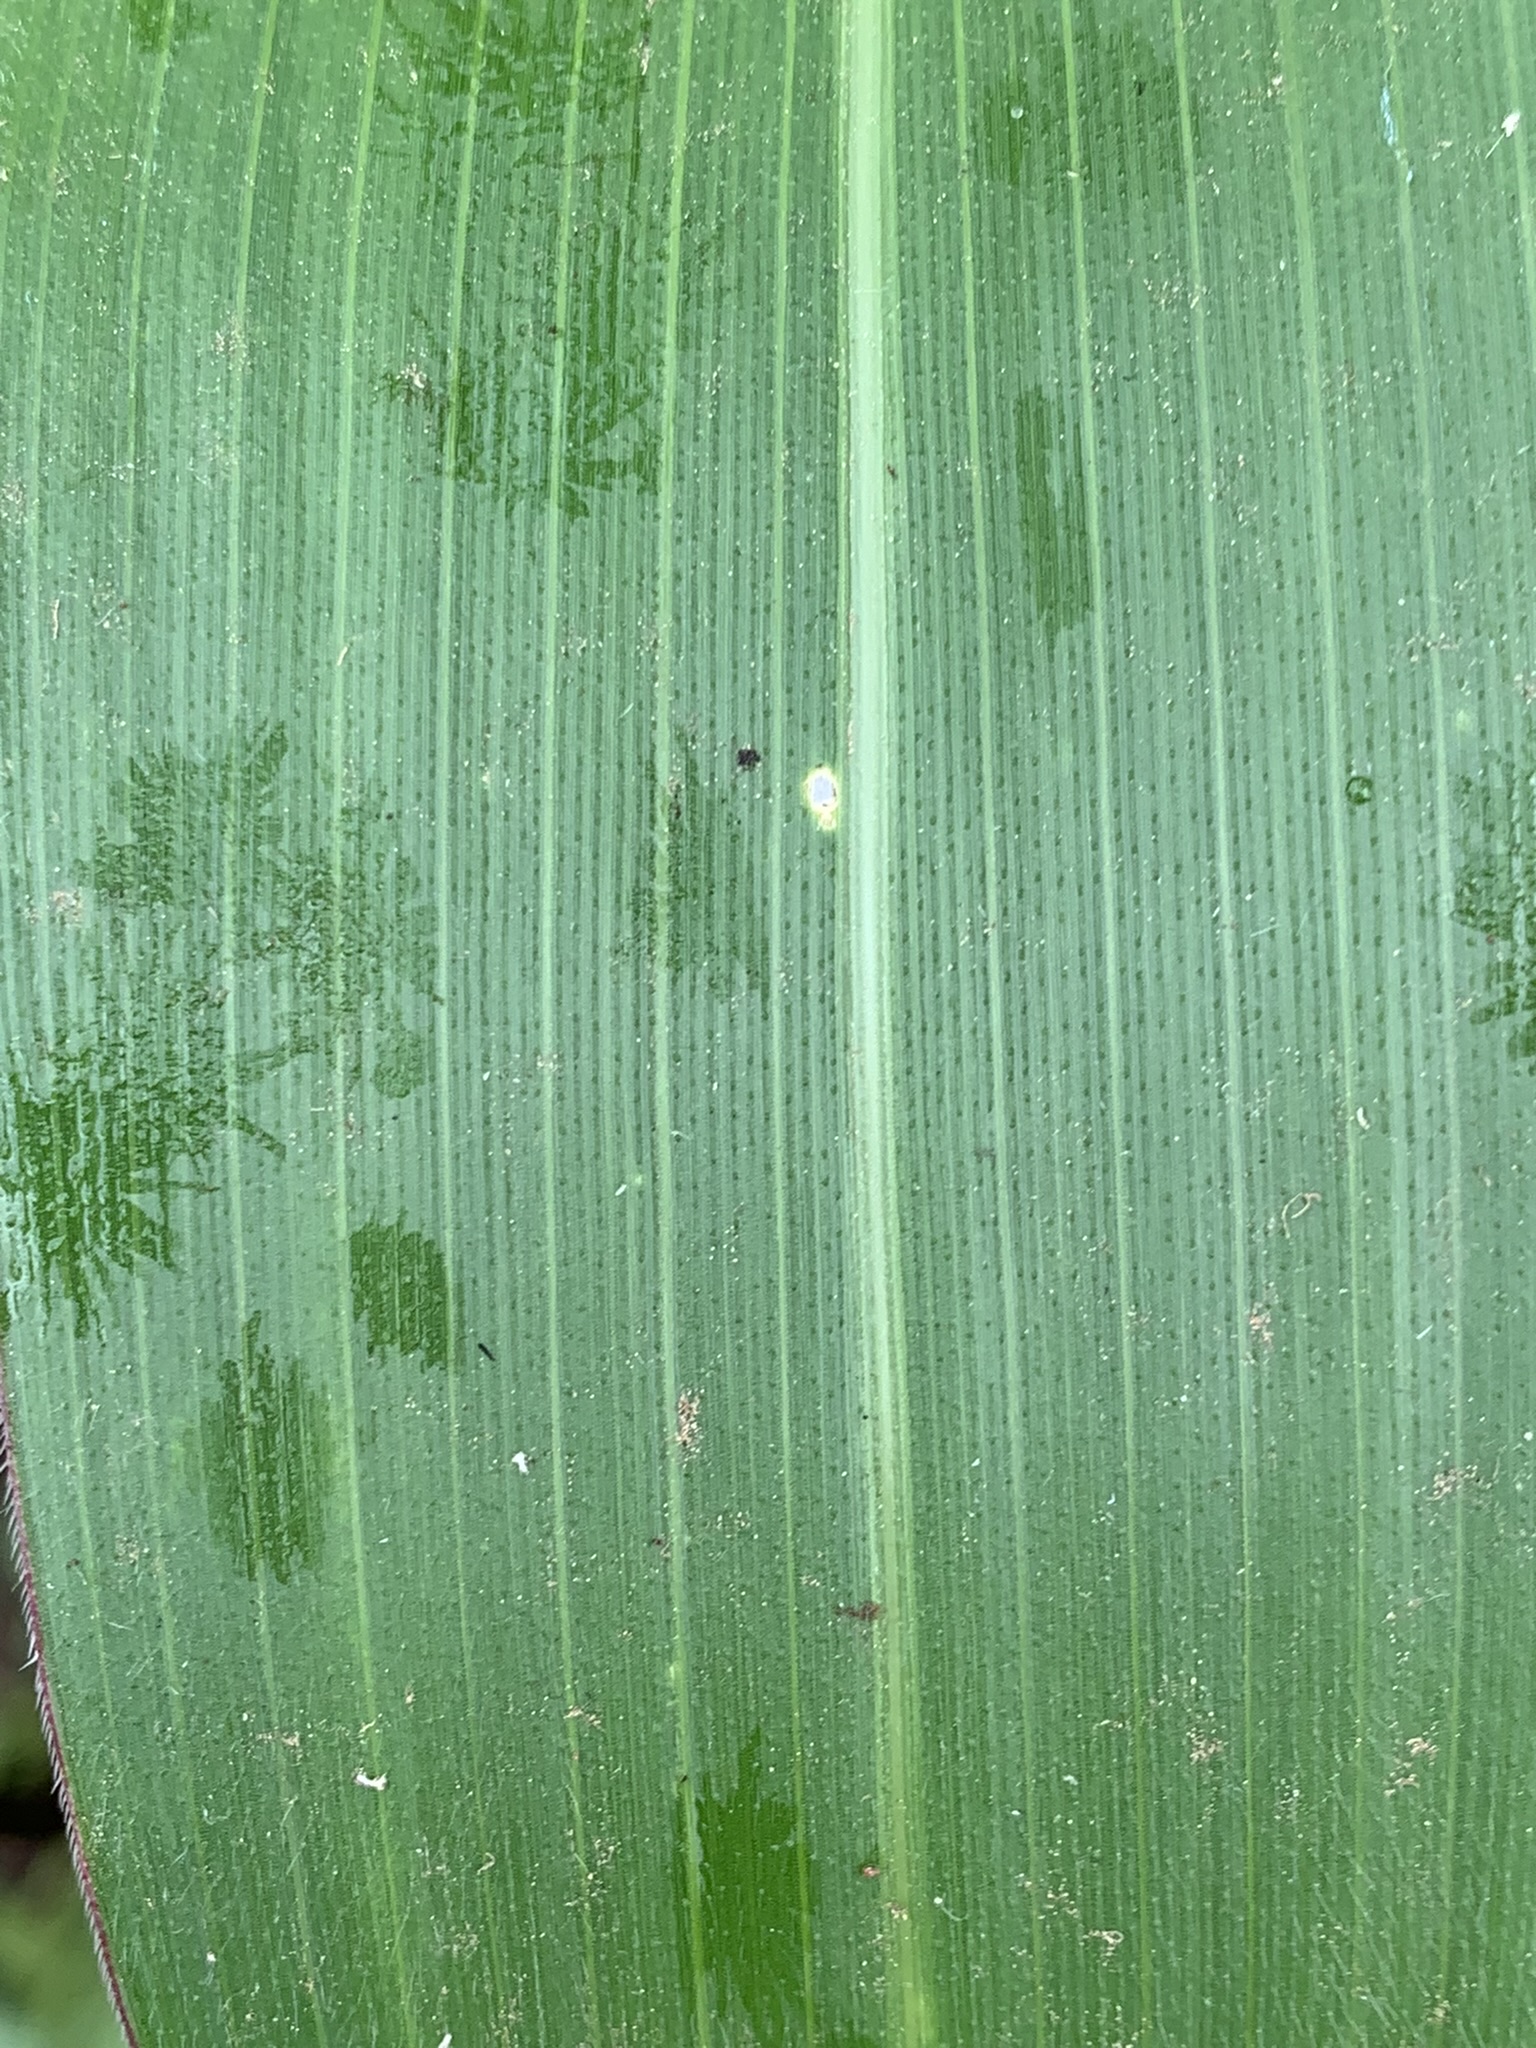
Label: Healthy